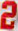
Number: 2